Demographics of Scotland

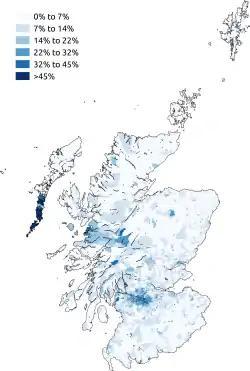
Percentage claiming to be Roman Catholic in the 2011 census in Scotland

The statistics from the 2022, 2011 and 2001 censuses are set out below.